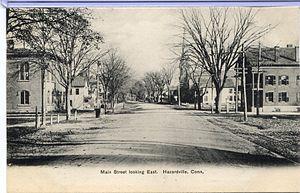
Hazardville est une section de la ville d'Enfield située dans le comté de Hartford, dans l'État du Connecticut aux États-Unis. Lors du recensement de 2010, Hazardville avait une population totale de 4 599 habitants.